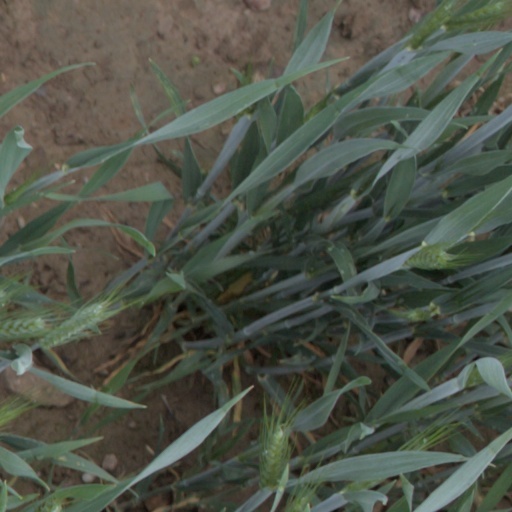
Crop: wheat